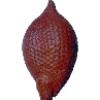
Label: Salak 1